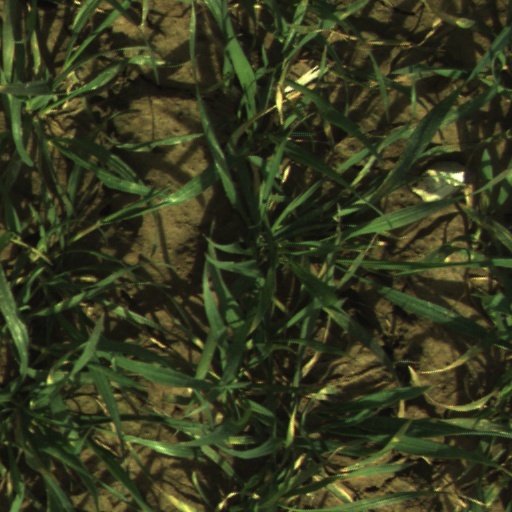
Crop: wheat